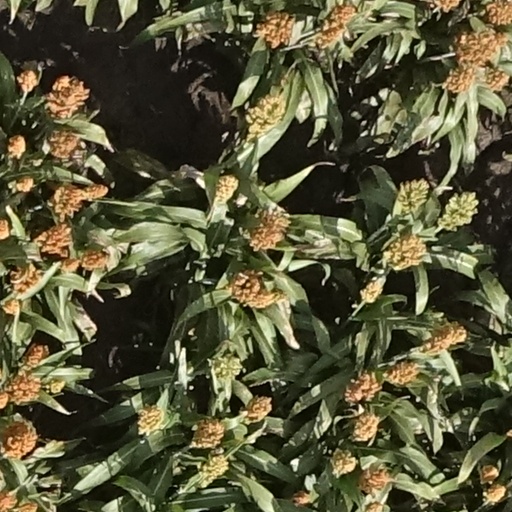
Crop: sorghum